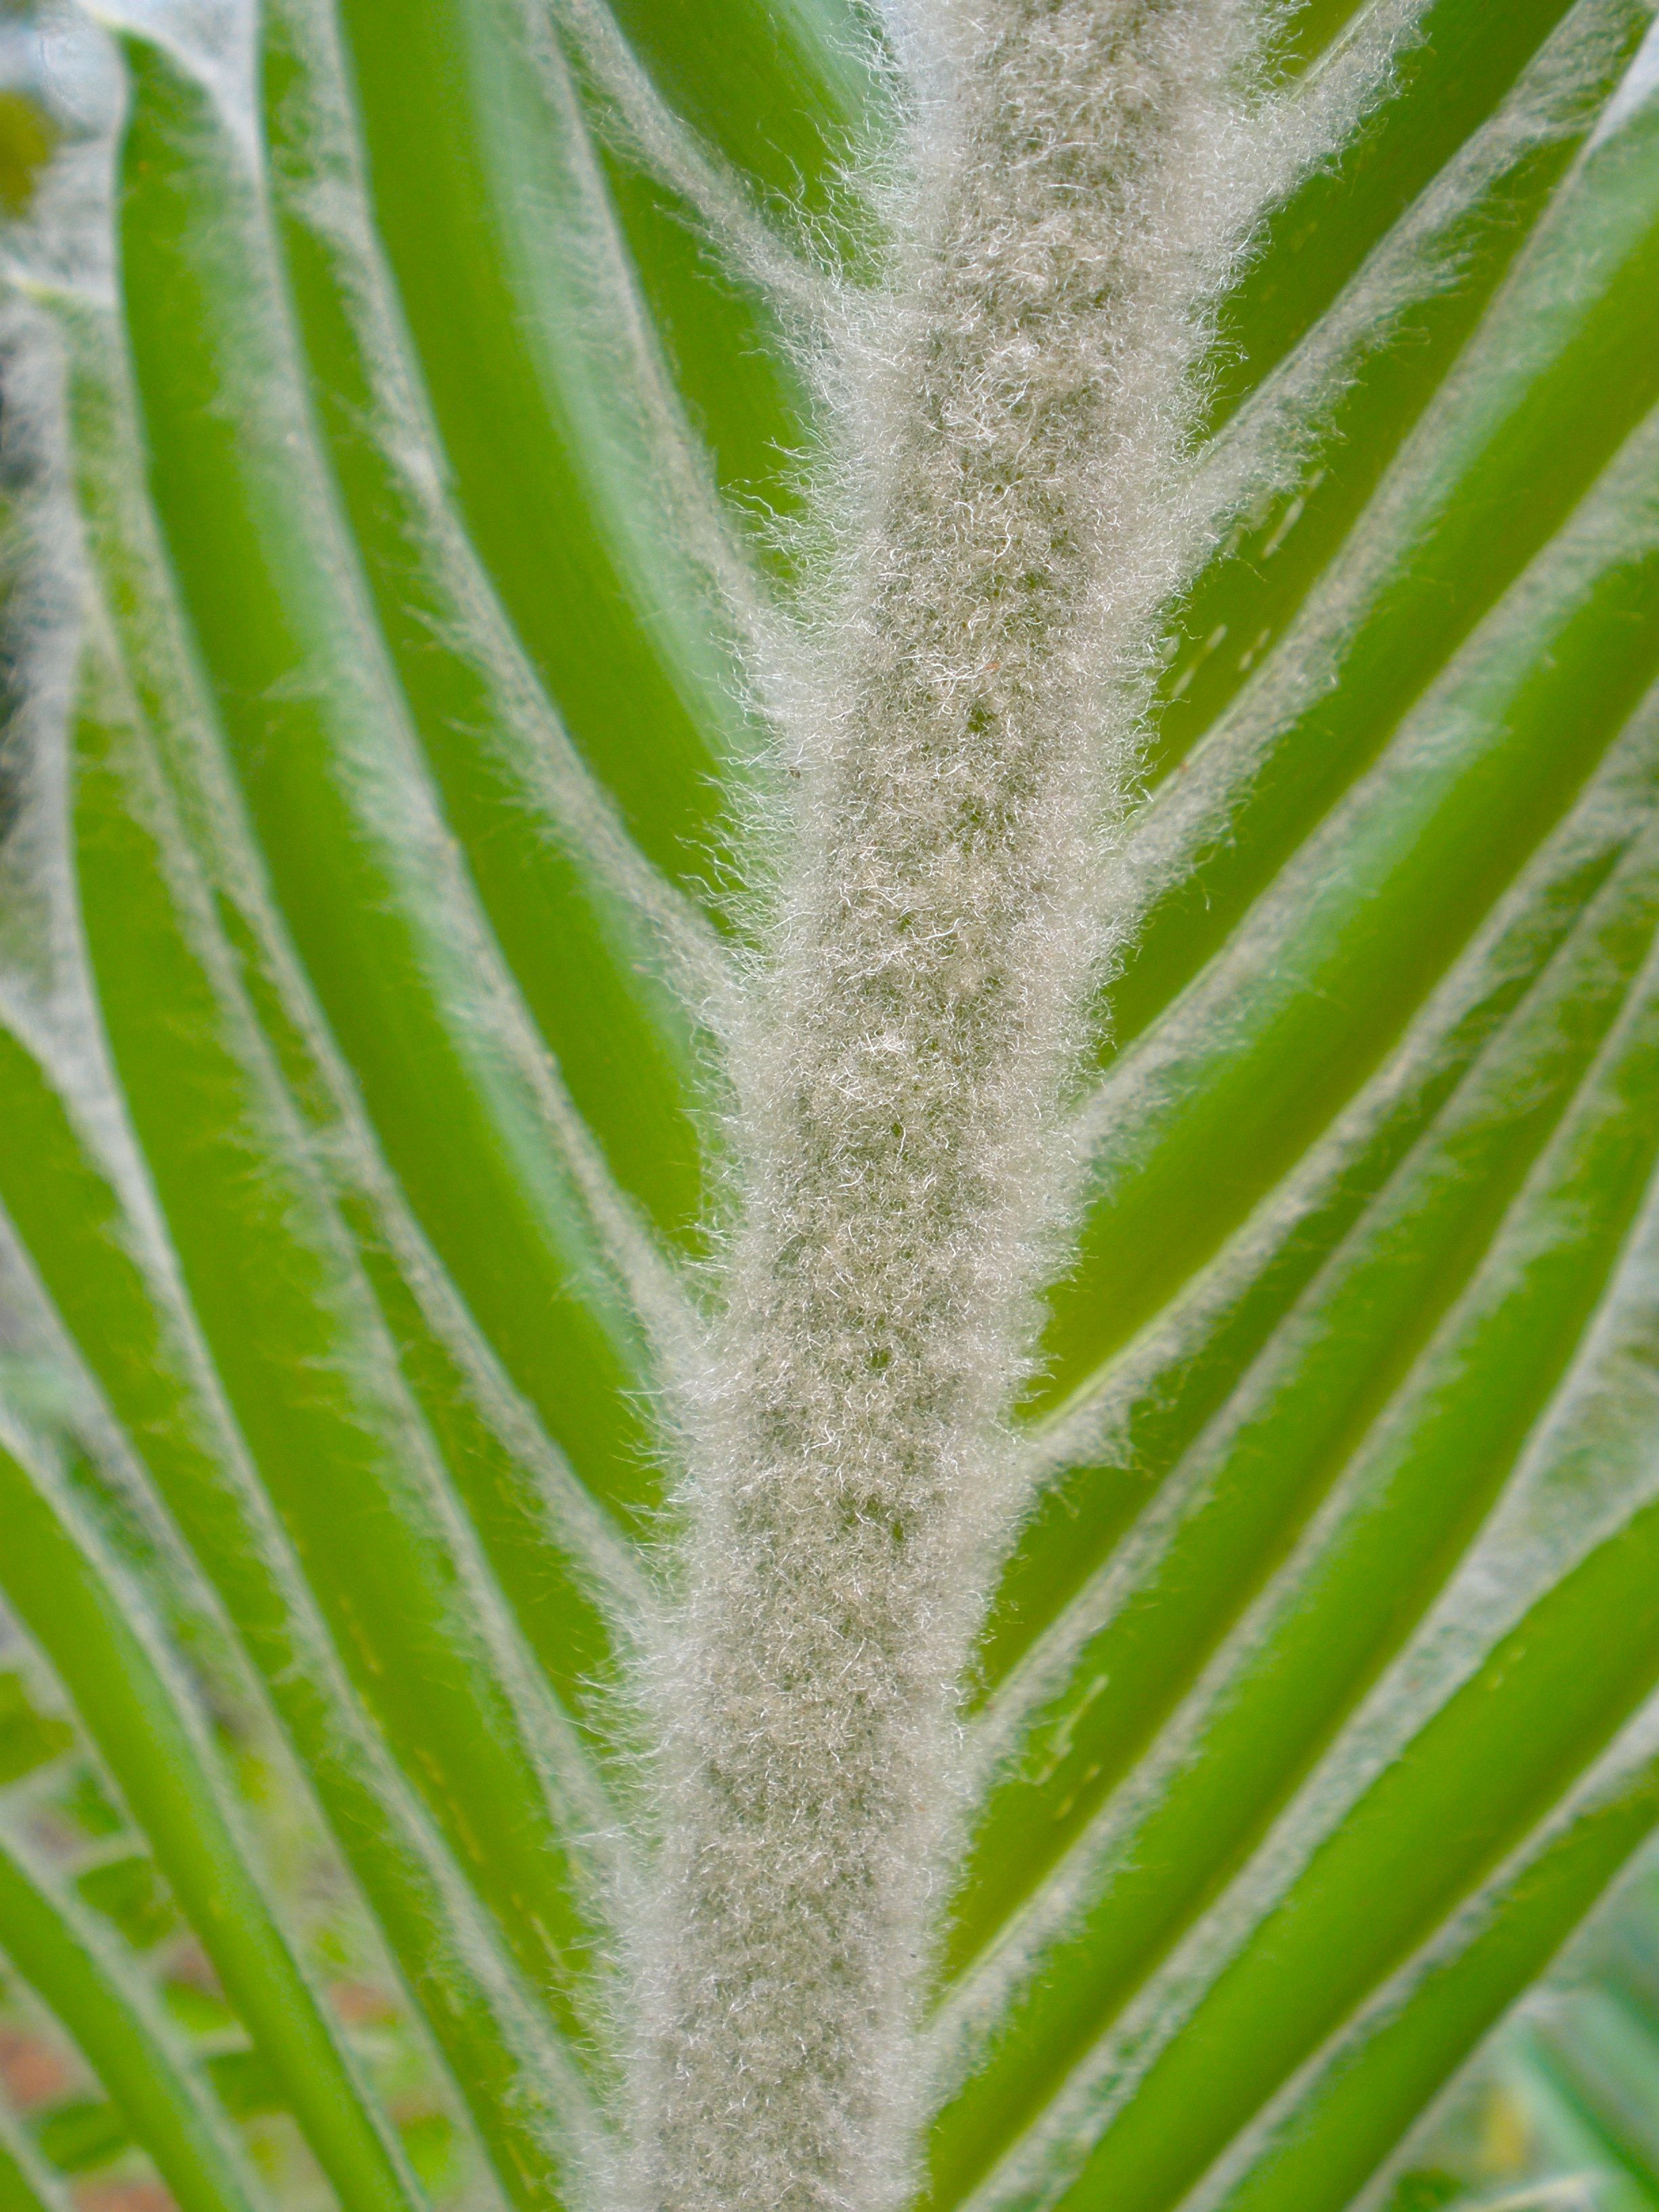
grass, branch, creative, abstract, plant, leaf, flower, floral, foliage, decoration, pattern, green, color, botany, flora, modern, fern, ornament, close up, design, backdrop, flower background, macro photography, template, grass family, plant stem, land plant, ferns and horsetails, vascular plant